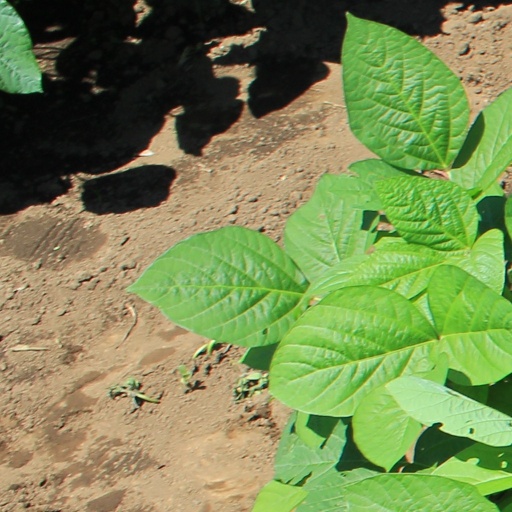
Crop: soybean